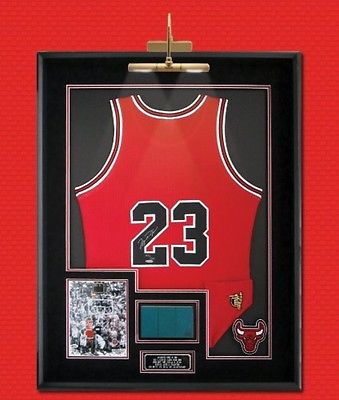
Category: lamp